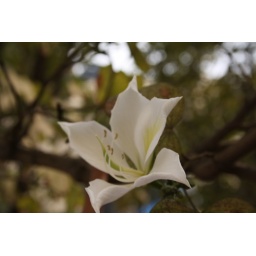
White Bauhinia,also called Kanchan.First among the flowers to bloom in the tree outside our house